Põlva County

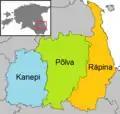
Municipalities of Põlva County

27,028 people live in Põlva County – constituting 2.1% of the total population in Estonia (as of January 2013).